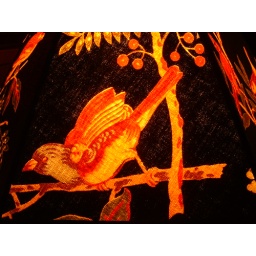
These bird lamps have been in our family forever. My mom has one and I have one.